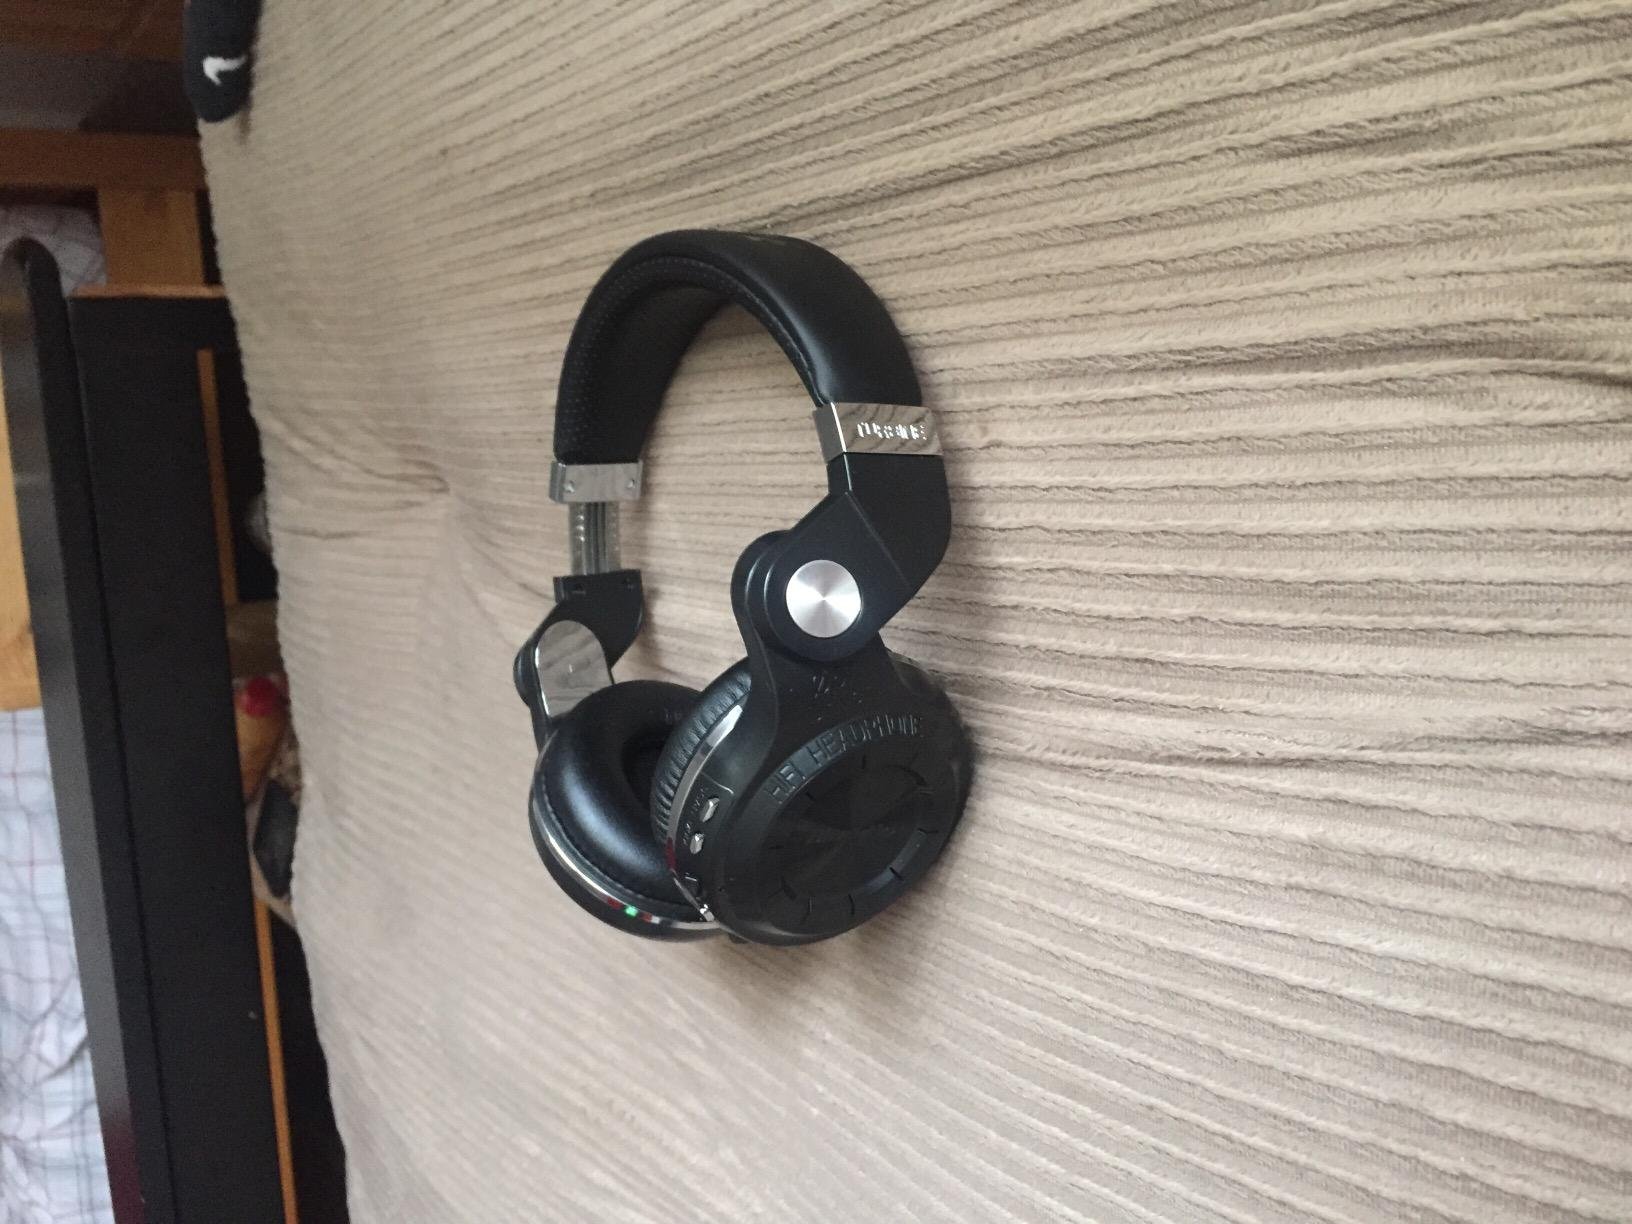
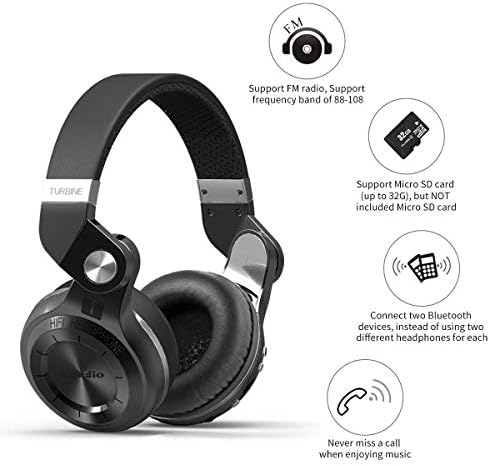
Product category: headphones
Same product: yes